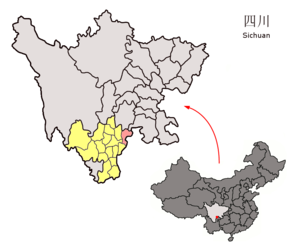
Le xian de Leibo est un district administratif de la province du Sichuan en Chine. Il est placé sous la juridiction de la préfecture autonome yi de Liangshan.